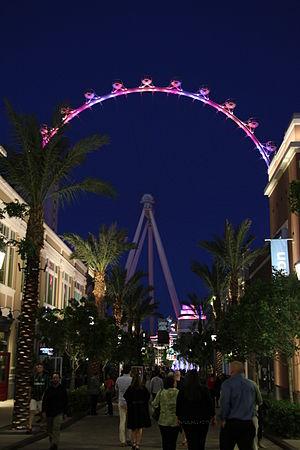
La High Roller Observation Wheel a été inaugurée le 1ᵉʳ avril 2014 à Las Vegas, Nevada aux États-Unis. C'est la plus grande roue du monde actuellement. Ses dimensions sont de 167,6 m de hauteur et 160 m de diamètre. L'annonce de sa construction a lieu en août 2011. Elle est la pièce maîtresse du projet Linq de 550 millions de dollars de Caesars Entertainment Corporation. La construction a commencé en septembre 2011 et s'est terminée début 2014.